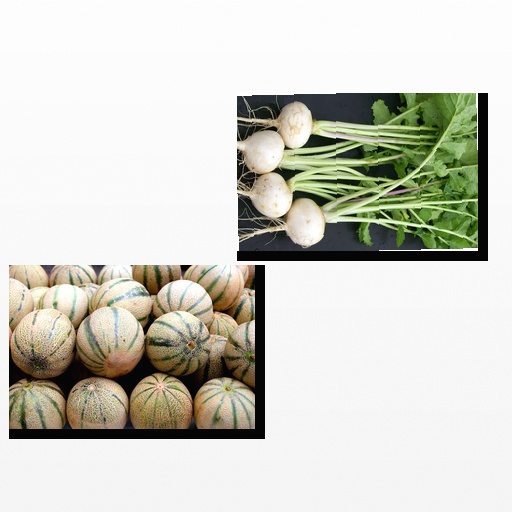
Food items: turnip, cantaloupe